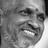
Emotion: happy